Sandy Bruce-Lockhart, Baron Bruce-Lockhart

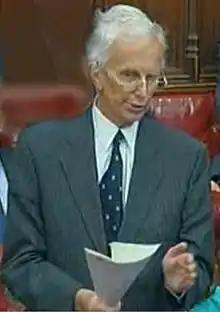
Bruce-Lockhart in 2008

Alexander John Bruce-Lockhart, Baron Bruce-Lockhart, (4 May 1942 – 14 August 2008), commonly known as Sandy Bruce-Lockhart, was a British Conservative politician and a senior figure in English local government. He was the leader of Kent County Council and then Chairman of the Local Government Association. He was succeeded in the latter post by Simon Milton, ex-Leader of Westminster Council.